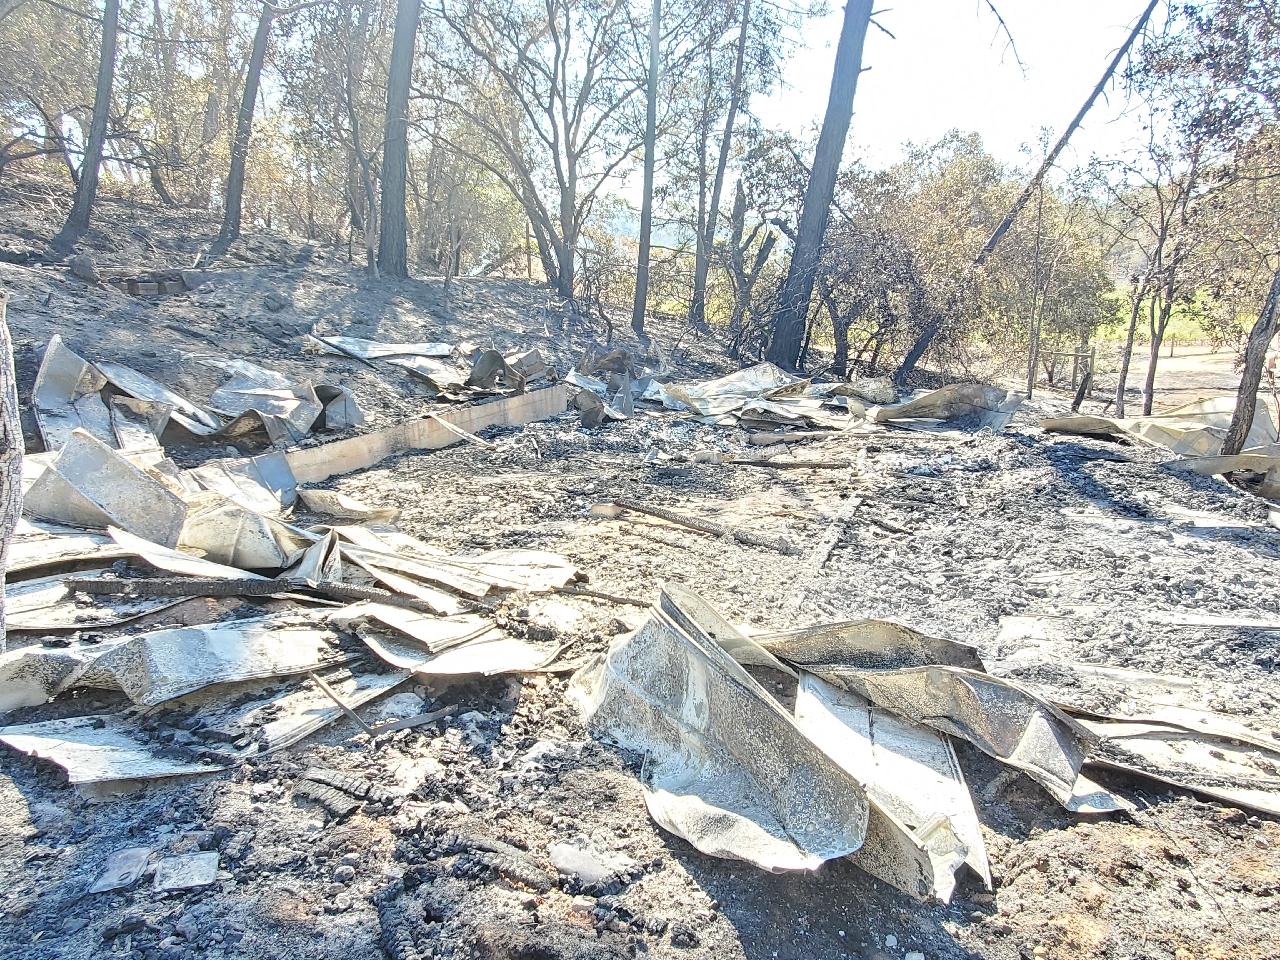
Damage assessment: destroyed